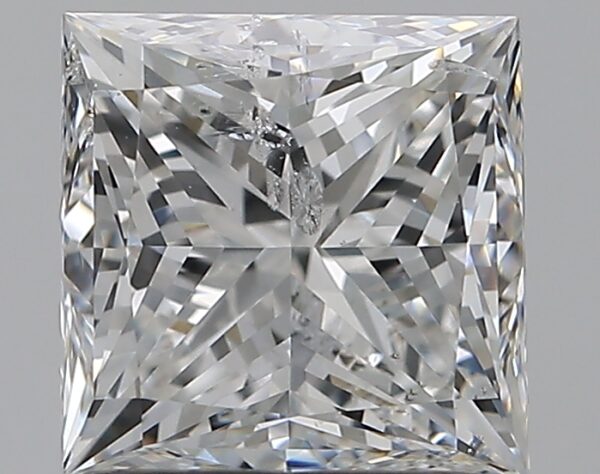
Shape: princess
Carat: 1.5
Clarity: SI2
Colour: F
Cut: GD
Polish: EX
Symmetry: EX
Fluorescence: N
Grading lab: HRD
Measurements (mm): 6.07 x 5.98 x 4.63